Trover

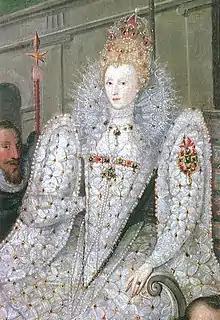
Action in trover became fully defined during the reign of Elizabeth I of England.

Trover has been described as an action in assumpsit which arose from the quare writs by adding the "cum" (Latin: "with") which, then could allege that the defendant undertook ("assumpsit", "assumed the risk", or "assumed the duty"), to do something. Another clause which followed some time later contained the allegation of trover, and deals with situations which involved neither bailment nor a trespassory taking. In Bracton's day the appeal of larceny could be changed into an action "de re adirata" by omitting the words of felony. By this means a chattel could be recovered against a finder. If the finder refused in court to restore the chattel as "adirata", the plaintiff could refile the claim ("claims afresh"), this time adding the word felony, indicating the action was for a real theft, and conversion.